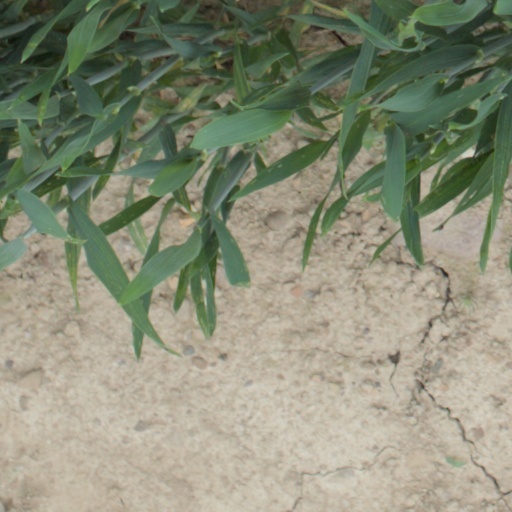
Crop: wheat